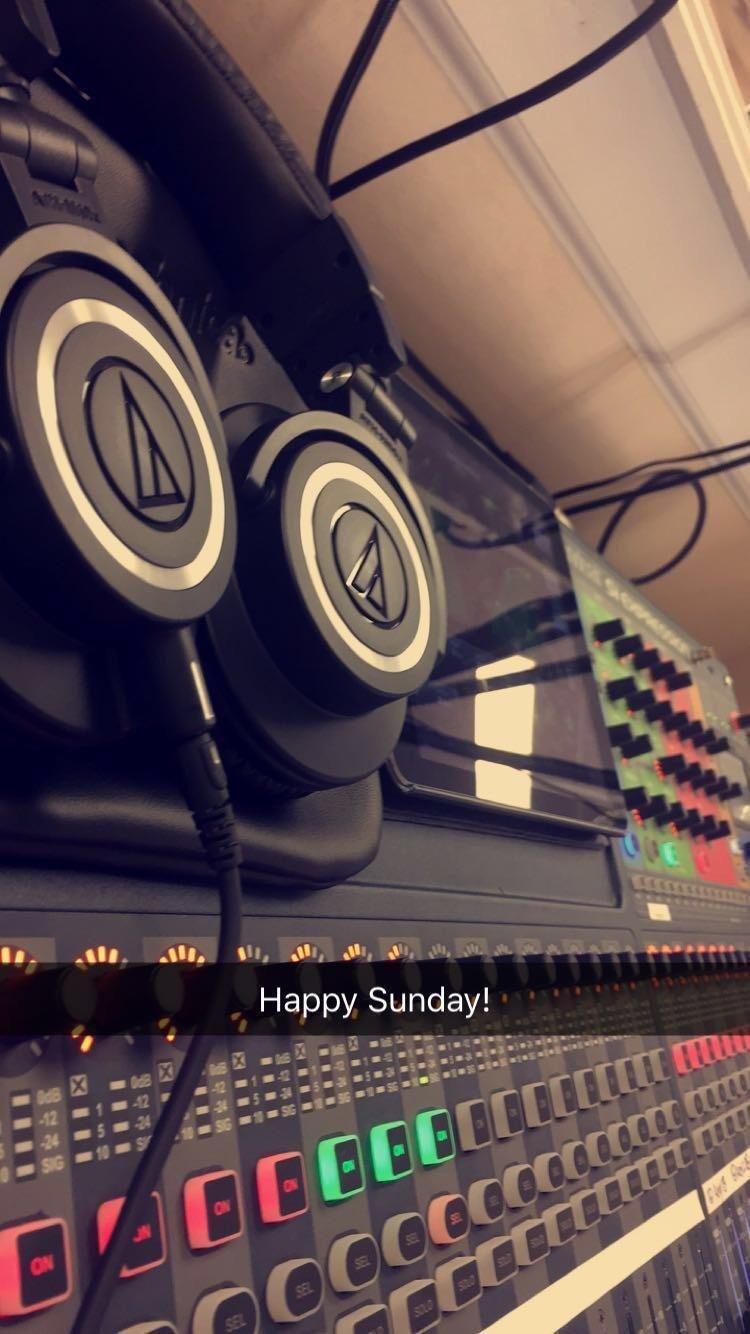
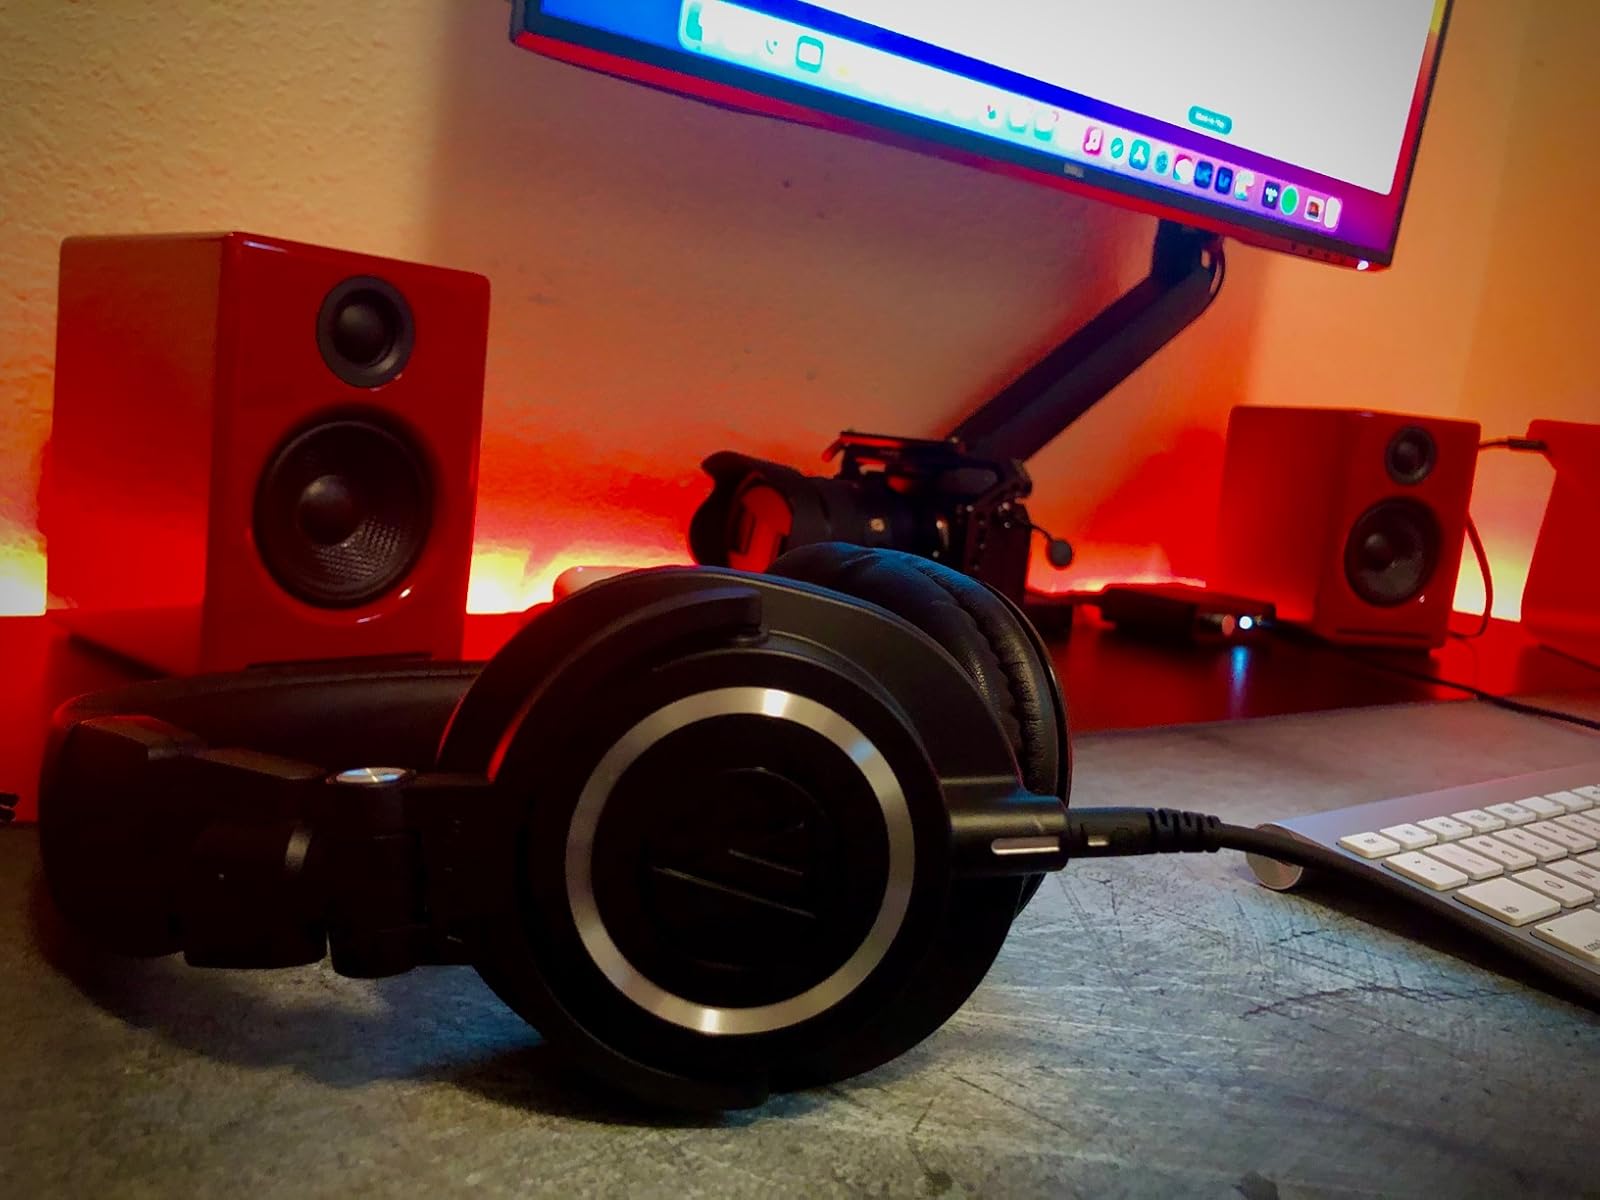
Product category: headphones
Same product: yes